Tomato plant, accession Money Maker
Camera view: vertical (180 deg); turntable rotation: 0 degrees
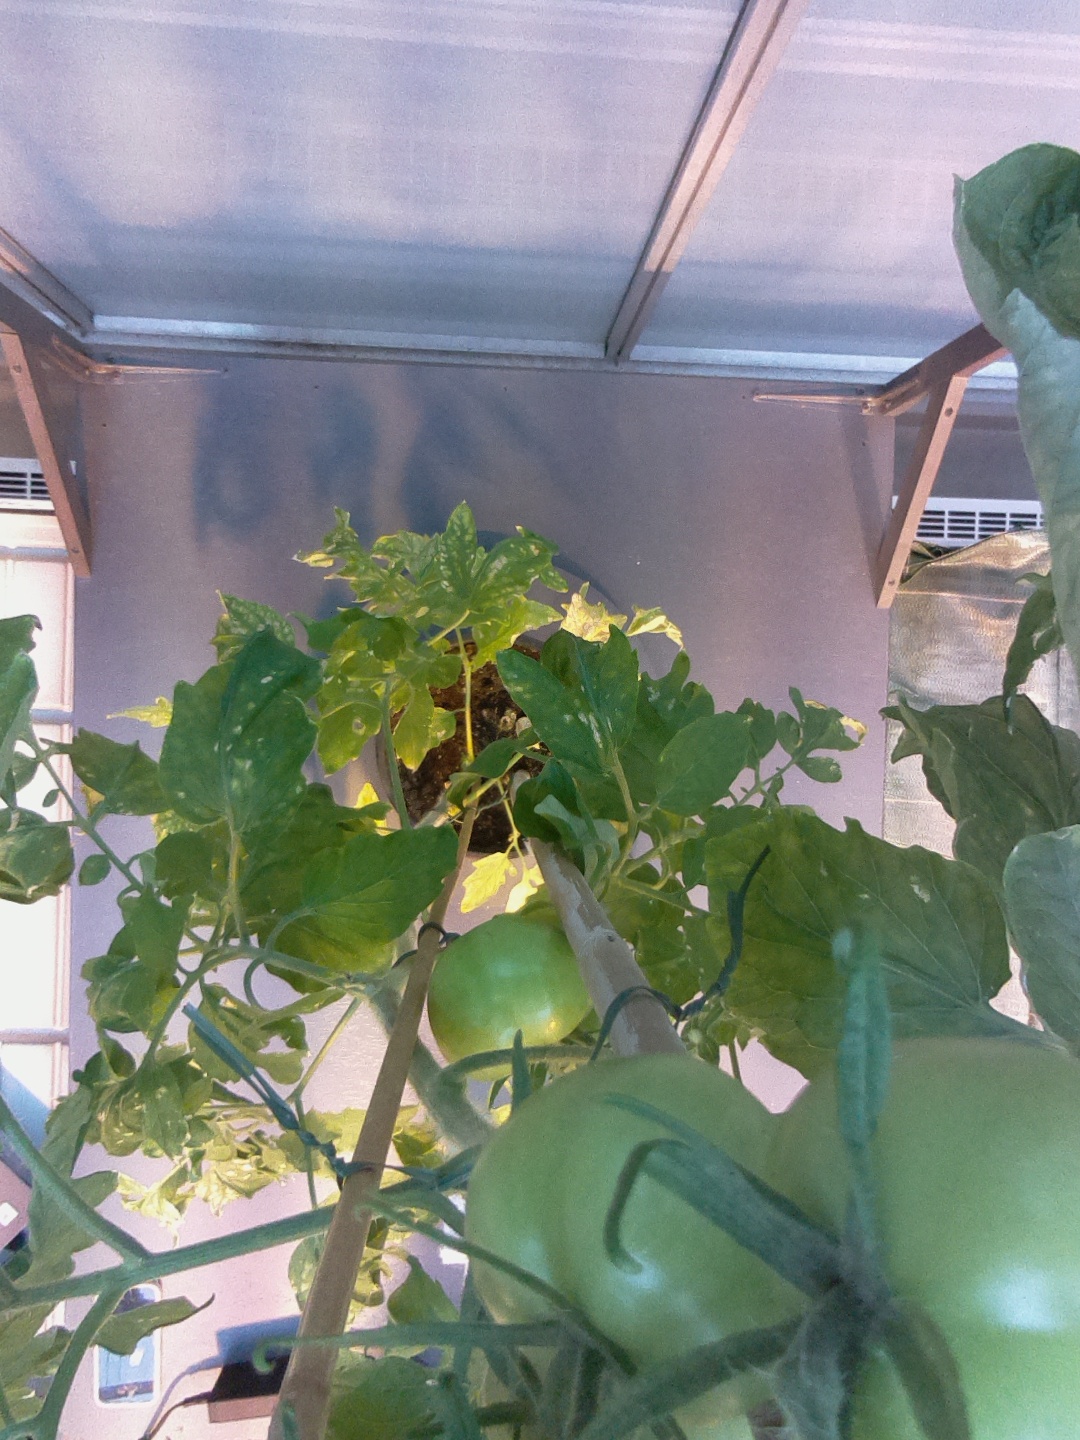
BBCH growth stage 75: 50%-60% of final fruit size